Red Hat Society

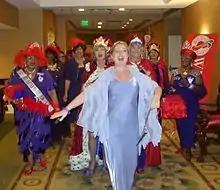
The Royal Court of Queens Processional at a conference, 2014

In the fall of 1997, Sue Ellen Cooper, an artist from Fullerton, California, bought a red hat on a trip to Tucson, Arizona. Cooper then bought another red hat and gave it to a friend as a birthday gift. Cooper was inspired by the Jenny Joseph poem, "Warning", which was popularized by a "Reader's Digest" article written by Liz Carpenter. The poem begins: “When I am an old woman, I shall wear purple, with a red hat which doesn't go and doesn't suit me.” Cooper wanted to encourage her friend to grow older in a playful manner. Cooper repeated the gift to several other friends upon request, and eventually several of the women bought purple outfits and held a tea party on April 25, 1998, at which the Red Hat Society began.